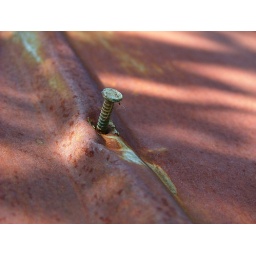
Rusty Nail in rusty roof